Galleta Meadows Estate

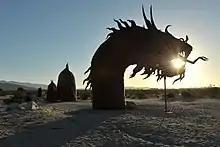
The sand dragon sculpture at sunrise in Borrego Springs, California.

Galleta Meadows Estate is privately owned desert estate land that consists of many separate plots in Borrego Springs, California, and that features over 130 large metal art sculptures. The sculptures were created by Southern California artist Ricardo Breceda via commission from Dennis Avery, the owner of Galleta Meadows. Now deceased and an heir to the Avery label fortune, Mr. Avery located the sculptures on land he purchased for conservation.